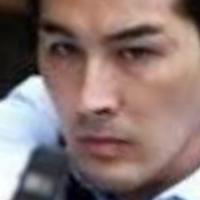
Age group: age 21-30